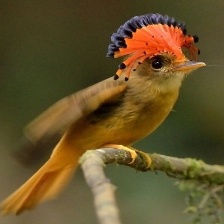
Species: ROYAL FLYCATCHER
Scientific name: ONYCHORHYNCHUS